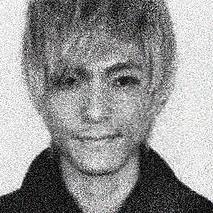
Age: 30